China–Poland relations

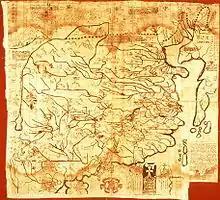
17th-century map of China by Polish Jesuit Michał Boym, the first such accurate map of China in Europe's history

Contact between Polish and Chinese people date back several centuries. In the mid-17th century, notable Polish Jesuit missionaries Michał Boym and Jan Mikołaj Smogulecki arrived to China. Boym significantly expanded the knowledge of China in Europe with his works, among which were the pioneering botany book "Flora Sinensis" and detailed maps of China. He also introduced Chinese medicine in Europe, including the analysis of the pulse. Smogulecki taught European mathematics and astronomy in China, and introduced logarithms to China. Both Boym and Smogulecki had contacts with the Imperial Court of China. In the 17th century, there were diplomatic approaches between the courts of John III Sobieski and the Kangxi Emperor. In the 1820s and 1830s, Polish physician Józef Wojciechowski was active in Beijing, and became renown for successfully curing a prince from the imperial court deemed incurably ill by local doctors, for which he was honoured with a memorial in Beijing in 1829.